Raj of Sarawak

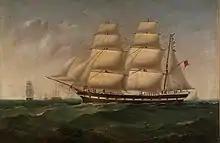
An English barque named "Rajah of Sarawak", after James Brooke (drawn by Samuel Walters)

Brooke in 1847, acting as HM Commissioner and British Consul to the Sultan and Independent Chiefs of Borneo negotiated the 1847 Treaty of Friendship and Commerce. One of the articles agreed to, prevented the Sultanate from engaging in any concession treaty with other foreign powers especially after the visit of in 1845. American policy at the time however made no intention to establish any solid presence in Asia and the Pacific. By 1850, the United States recognised the status of Brooke's raj as an independent state. Sultan Omar Ali Saifuddin II died in 1852 and he was succeeded by Mumin, which already proved a success in Brooke's efforts to establish a pro-British government in Brunei. The new Sultan then ceded the Saribas and Skrang districts, which later became the Second Division, to Brooke in 1853 due to conflict with pirates.